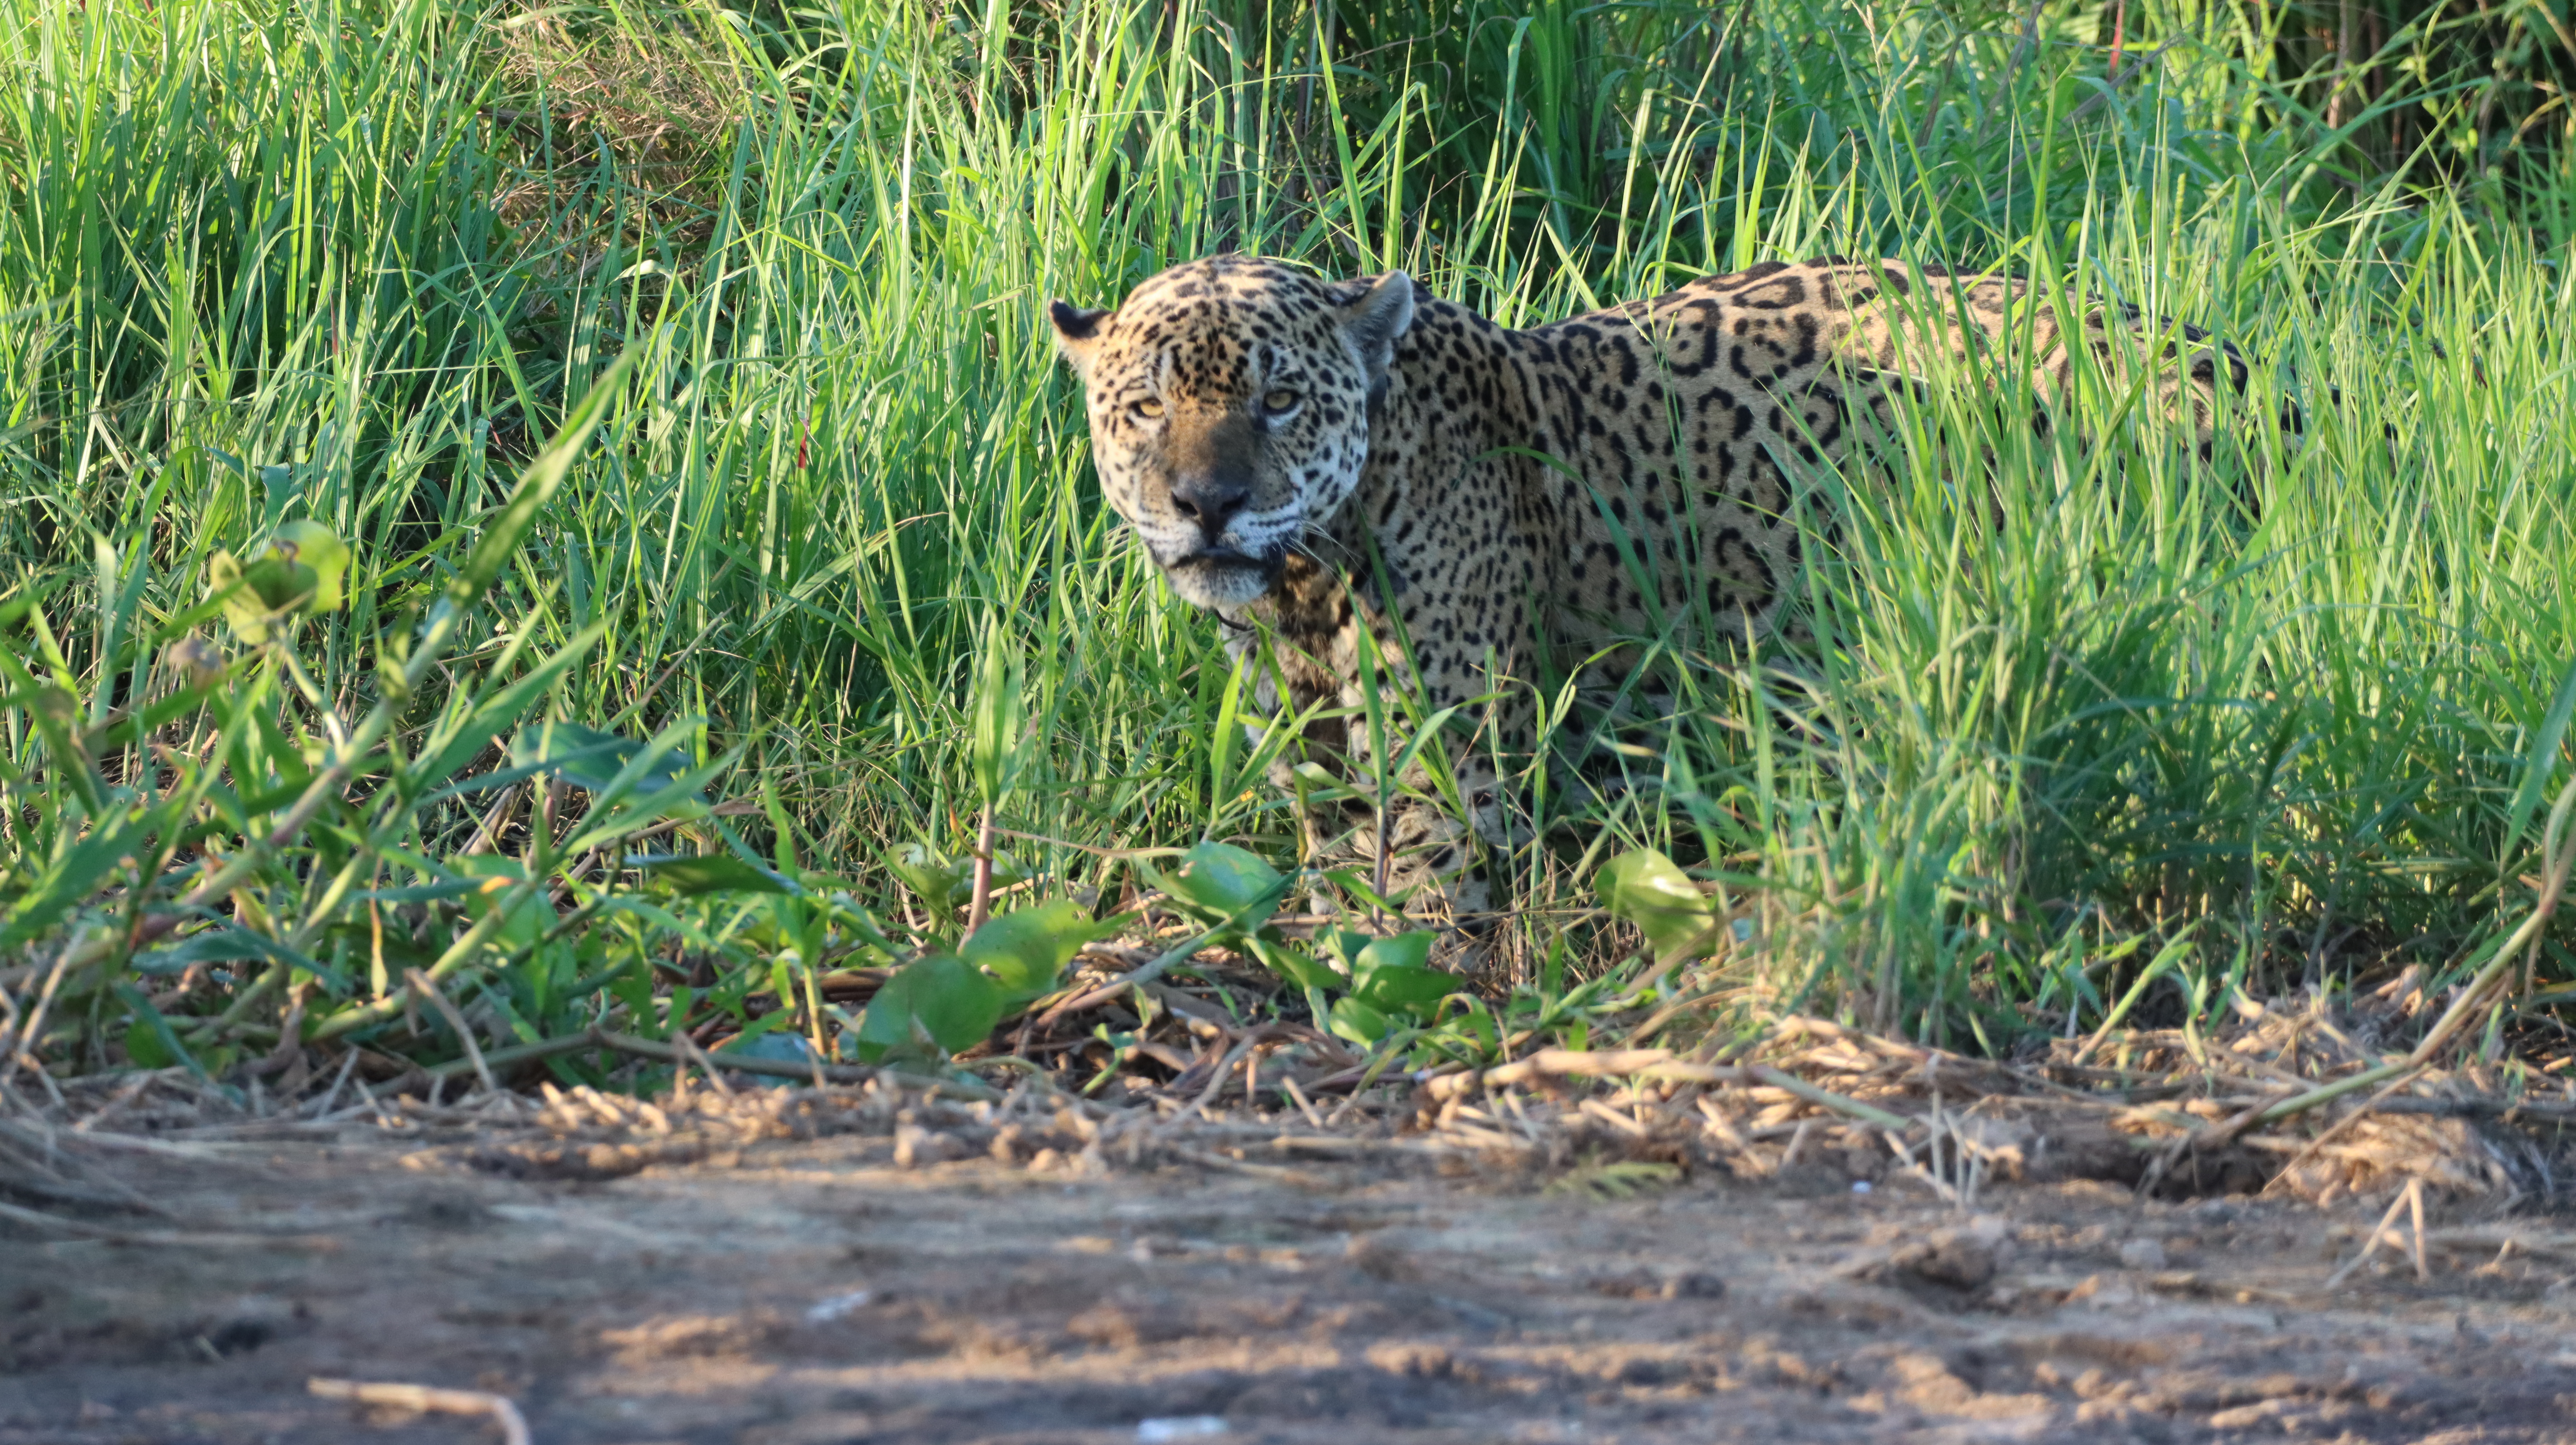
Jaguar: Ousado